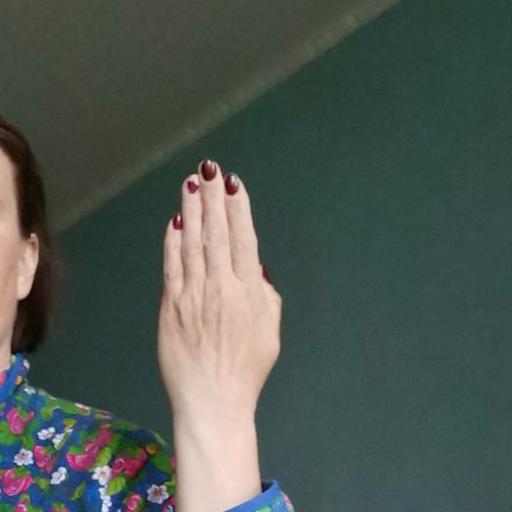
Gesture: stop_inverted